Speak Now

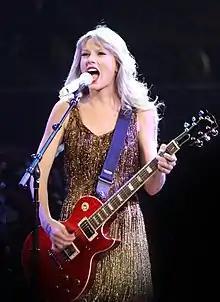
Taylor Swift performing on tour in 2012, on a guitar

To further promote "Speak Now", Swift appeared on magazine covers and conducted press interviews. She performed "Innocent" at the 2010 MTV Video Music Awards. Her other performances at awards shows include the Country Music Association Awards and the American Music Awards in 2010; the Academy of Country Music Awards and the Country Music Association Awards in 2011. She also performed at Nashville's Country Music Hall of Fame. In Europe, Swift performed on BBC Radio 2 and "X Factor Italy", and she had interviews with BBC Radio 1 in the United Kingdom and NRJ in France. She embarked on a promotional tour in Japan, where she appeared on the television shows "SMAPxSMAP" and "Music Station". Her round of American television shows included "Today", "Late Show with David Letterman", "The Ellen DeGeneres Show", "Live with Regis and Kelly", and "Dancing with the Stars". She also gave private concerts to contest winners and played a semi-private concert for JetBlue at the John F. Kennedy International Airport in New York.